Jerzy Siemiginowski-Eleuter

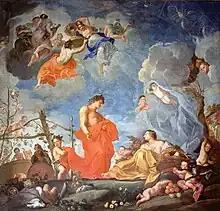
Plafond "Allegory of Autumn", 1681-1682

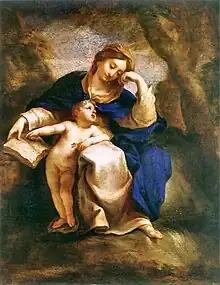
"Madonna and Child", between 1680 and 1685

Shortly after his return to Poland in 1684 he was ennobled by the king and took the name "Eleuter" (Greek for free, independent). In 1687 the king granted him the village Łuka near Złoczów (Zolochiv) to confirm his nobility. After king John's death he became secretary to king Augustus II the Strong and was court painter to Aleksander Benedykt Sobieski. At that time he still worked at the Wilanów (Sobieski's suburban palace) and supervised the construction of new palace wings. In 1701, he was adopted by the impoverished Siemiginowski noble family (he paid them a substantial sum for the privilege) and since that time he used their name. Siemiginowski was married four times and had 11 children. In 1704, he had a house in Warsaw and a manor house at Wielopole near Warsaw. He died probably between February 28, 1708, and March 13, 1711.